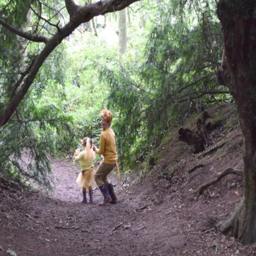
just so in the forest